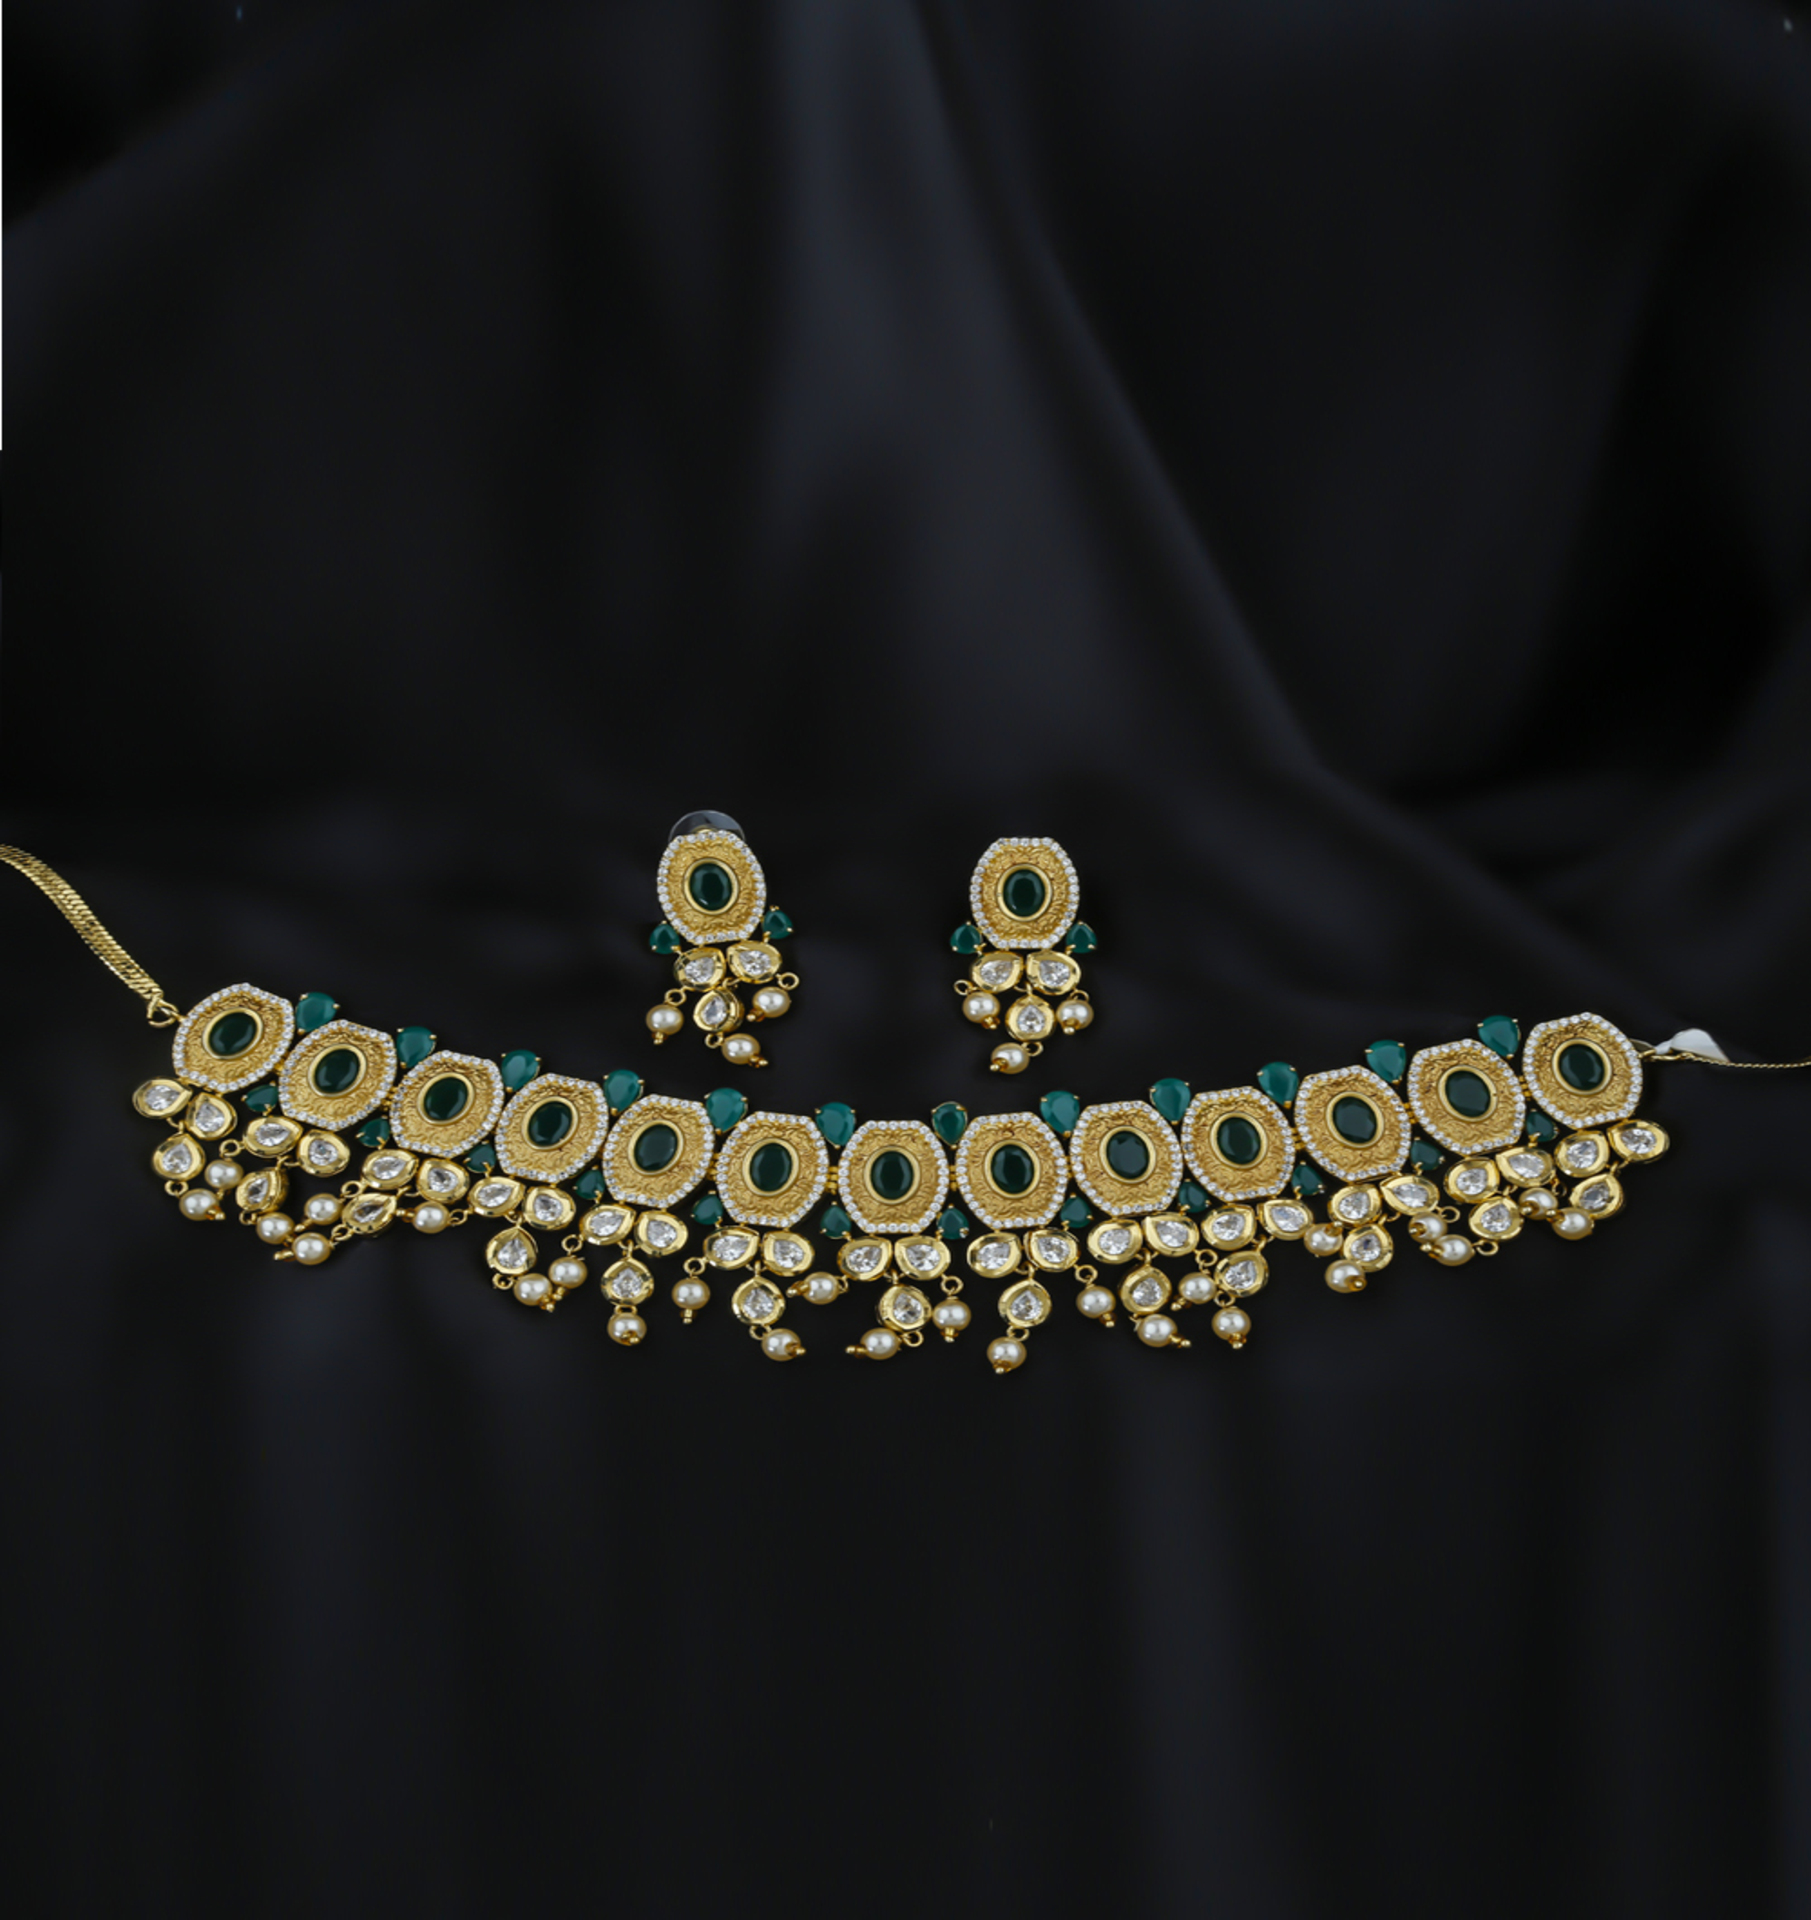
choker, necklace, human body, plant, sleeve, gold, dress, body jewelry, font, collar, jewellery, crown, metal, natural material, pattern, fashion accessory, event, logo, magenta, symbol, circle, fashion design, top, waist, emblem, t shirt, brand, chain, eagle, formal wear